Amelia Opdyke Jones

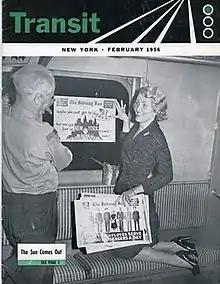
Amelia Opdyke Jones with an example of her work on "The Subway Sun", 1956

Amelia Ross Opdyke Jones was an American cartoonist who sometimes signed her work with the name "Oppy". She is best known for her series of cartoons in the 1940s and 50s called "The Subway Sun" which promoted positive behavior and an anti-littering campaign on the New York City Subway .